Mabel Ping-Hua Lee

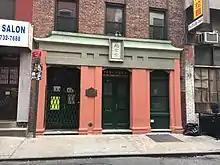
The First Chinese Baptist Church at 21 Pell Street, founded by Mabel Lee in 1926

When Mabel Lee's father died from a heart attack in 1924, she took over his role as head of the Baptist mission in Chinatown at the age of 28. Although this was meant to be a temporary position, it would become her life's work. Lee traveled three times to China during the 1920s and 1930s, and even had job offers awaiting her there, but she eventually chose to settle permanently in New York and focus on her father's church.